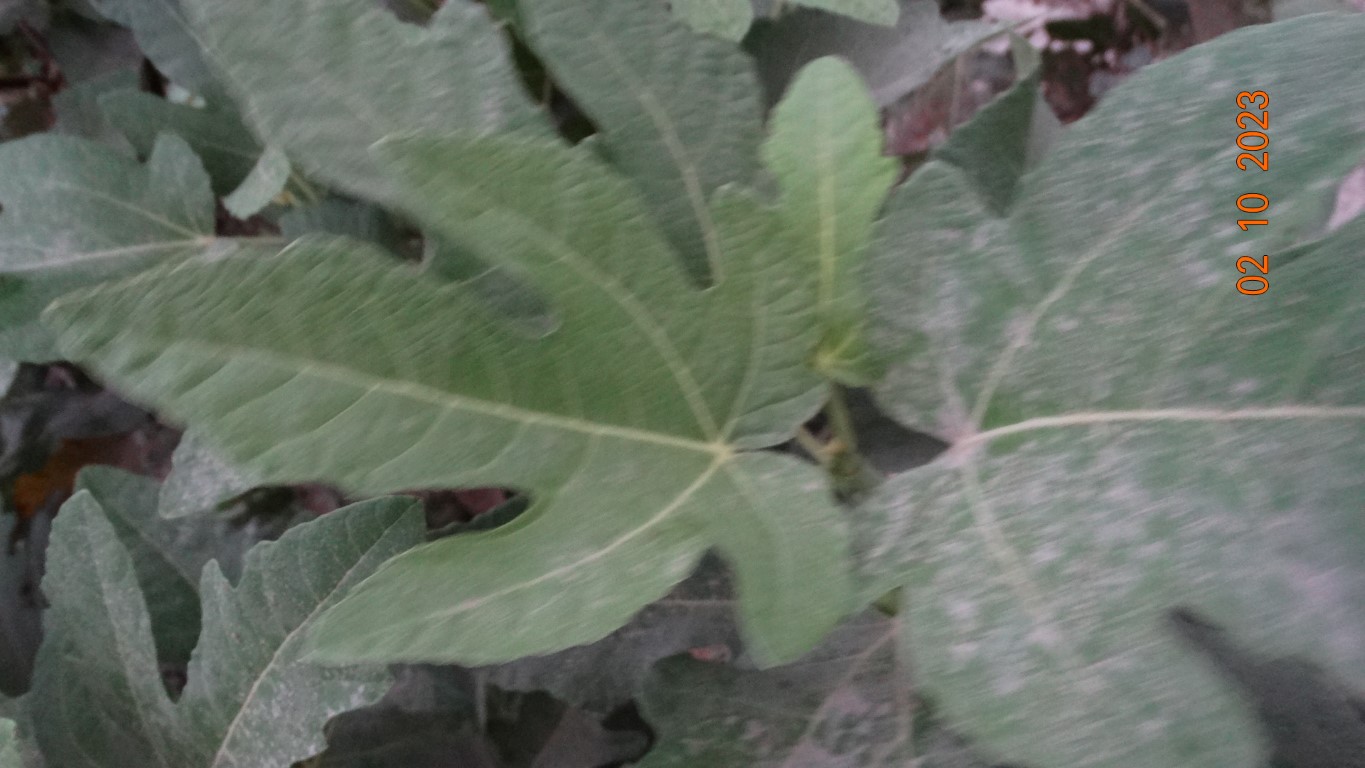
Label: healthy